Louis Laloy

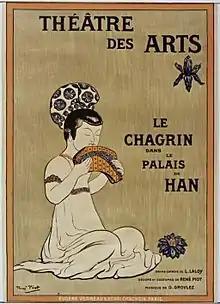
"Le Chagrin dans le palais de Han", Chinese drama by Louis Laloy. Theatre poster by René Piot, 1900. After a play by Ma Zhiyuan.

Louis Laloy (Gray, 18 February 1874 – Dole, 4 March 1944) was a French musicologist, writer and sinologist.